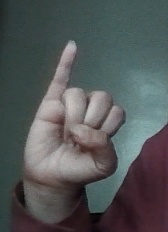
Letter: meem